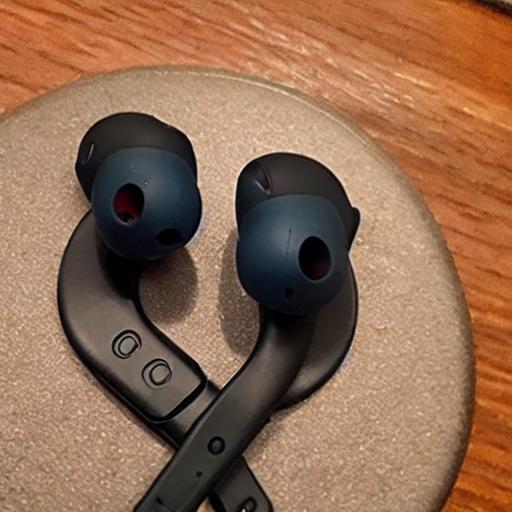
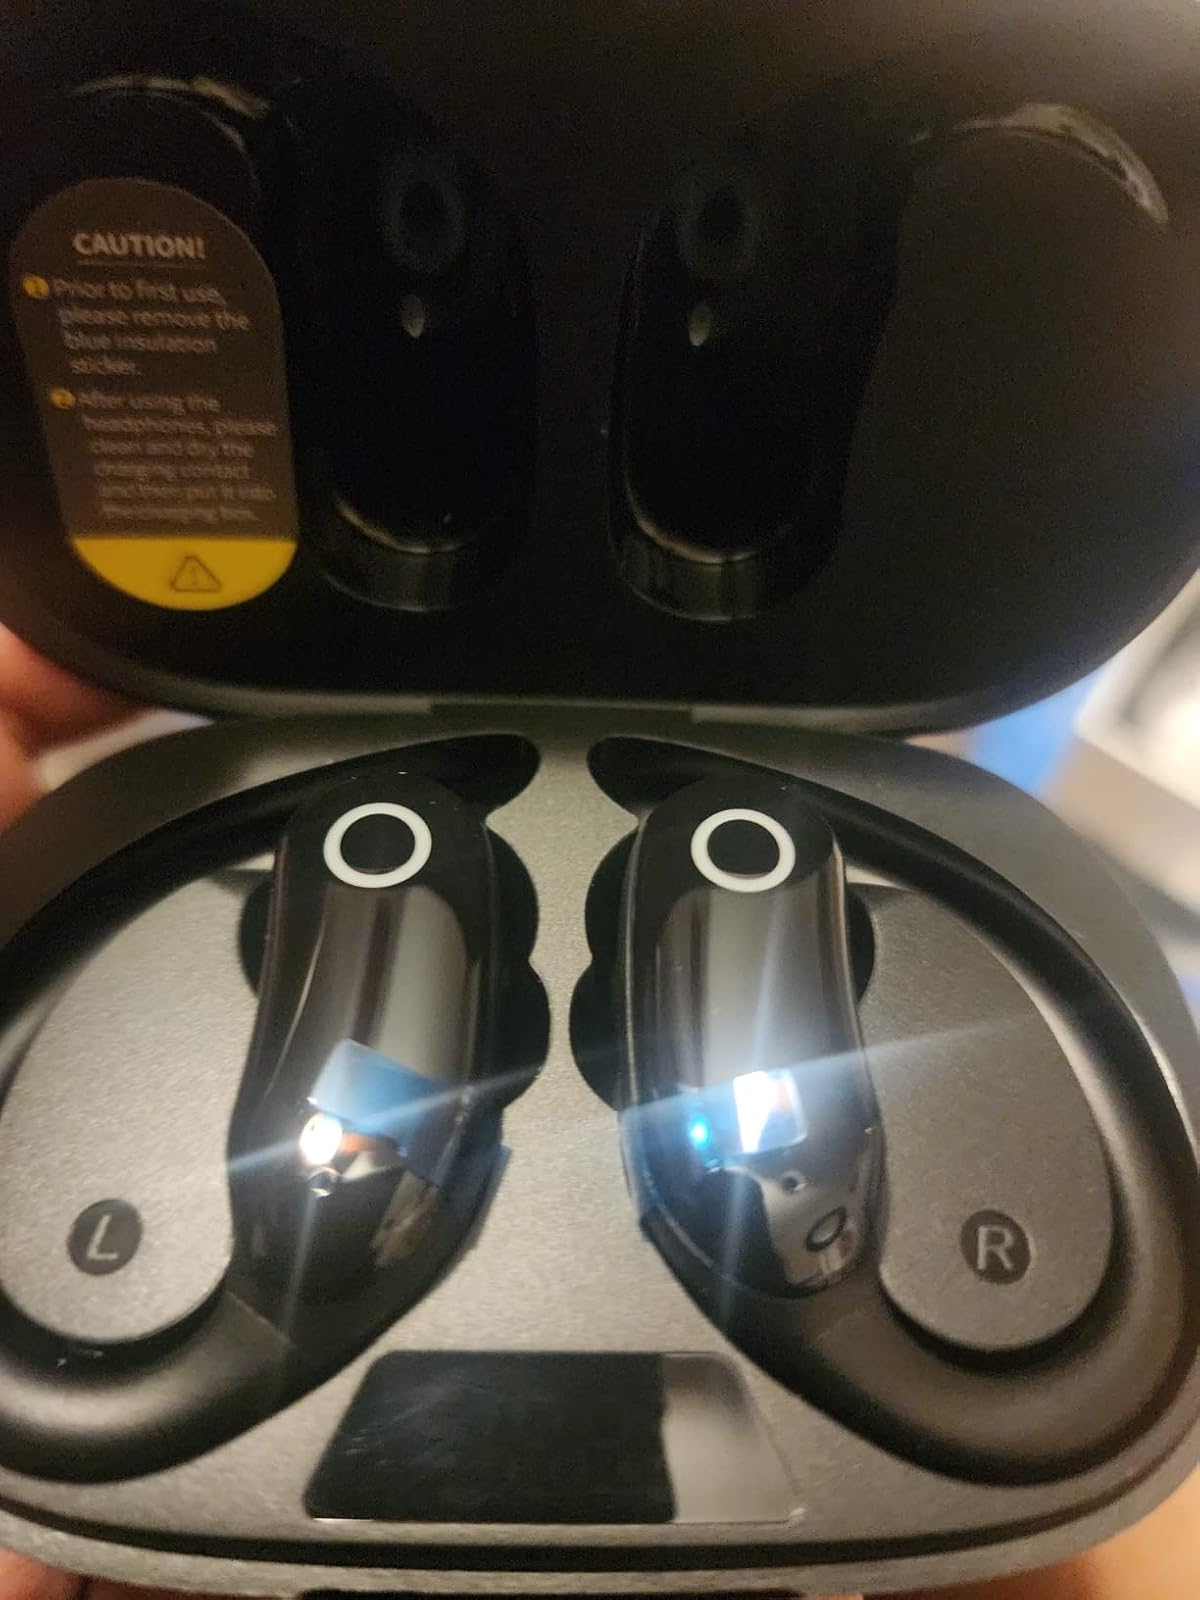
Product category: earbuds
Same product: no